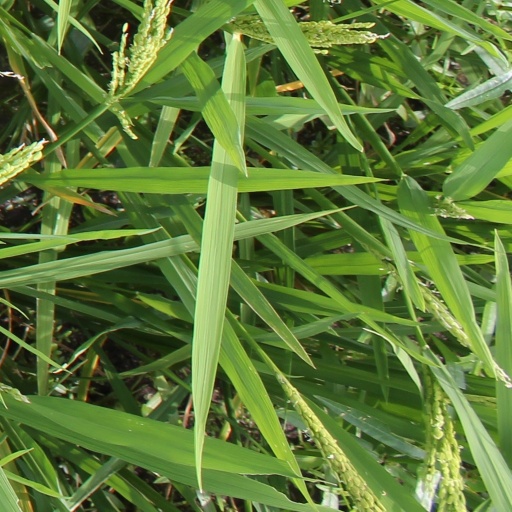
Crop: rice